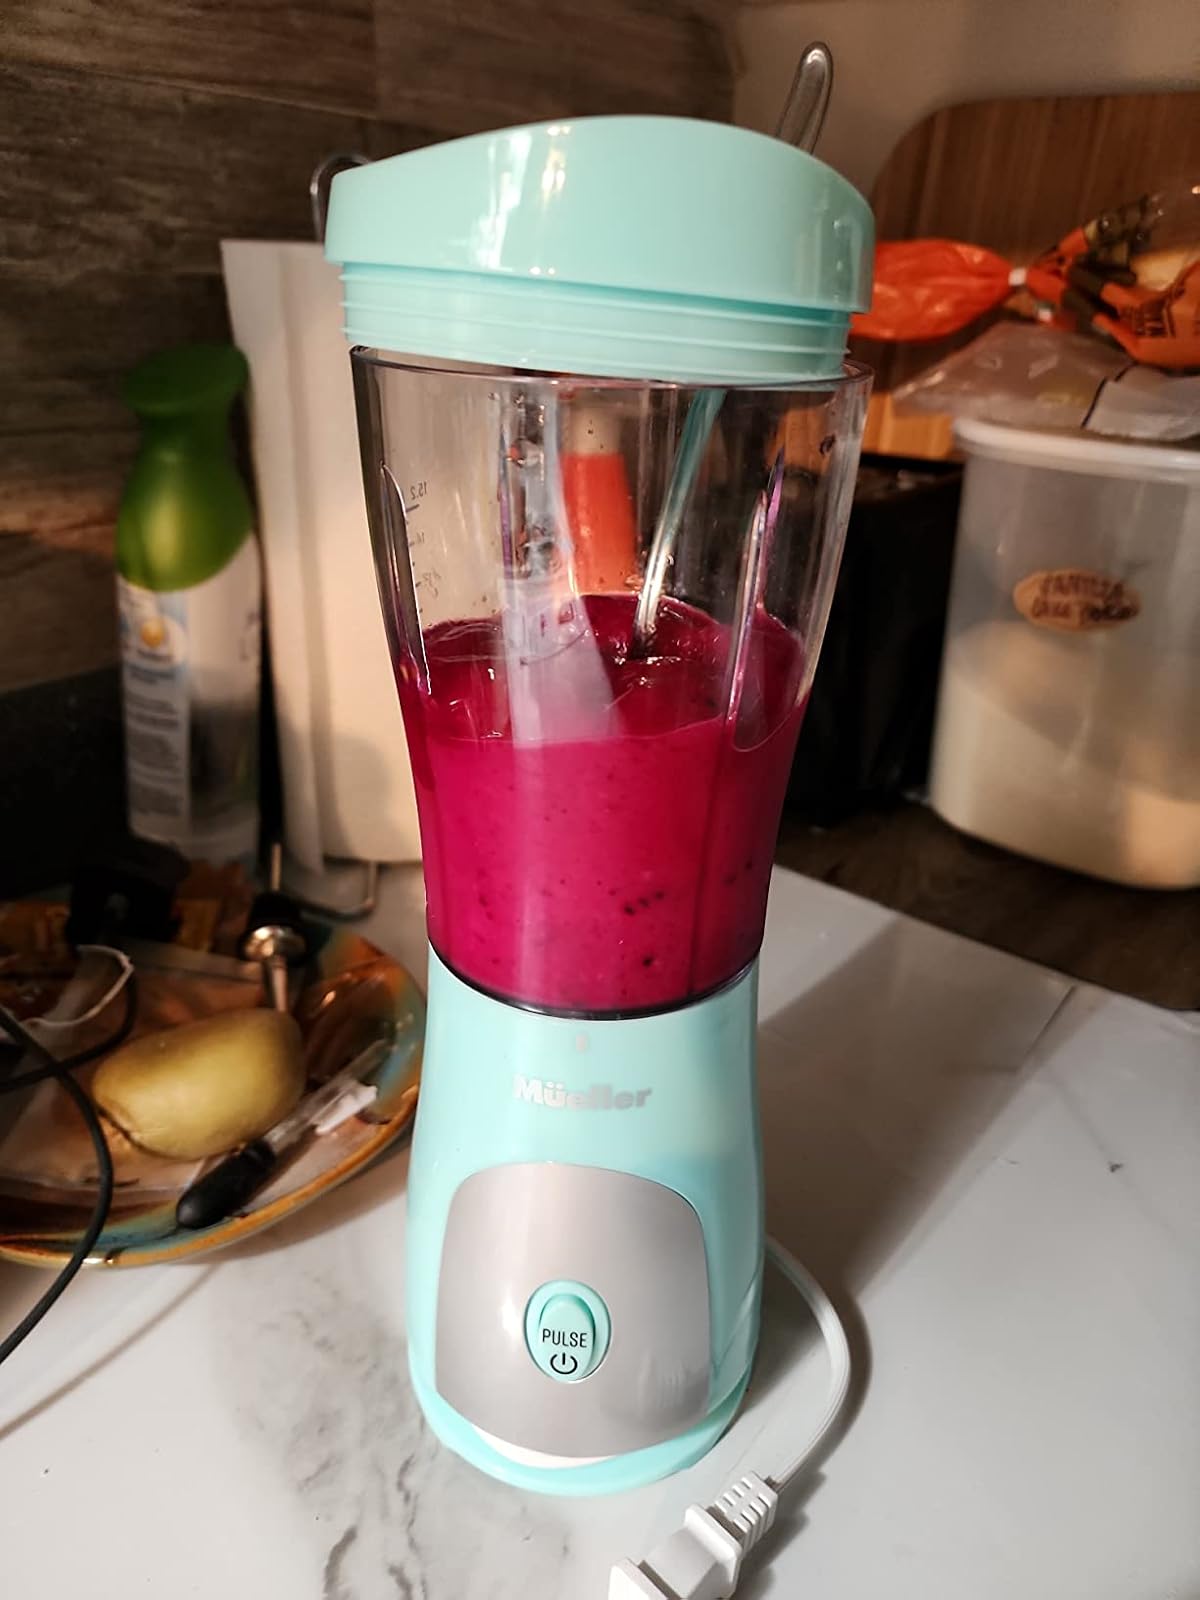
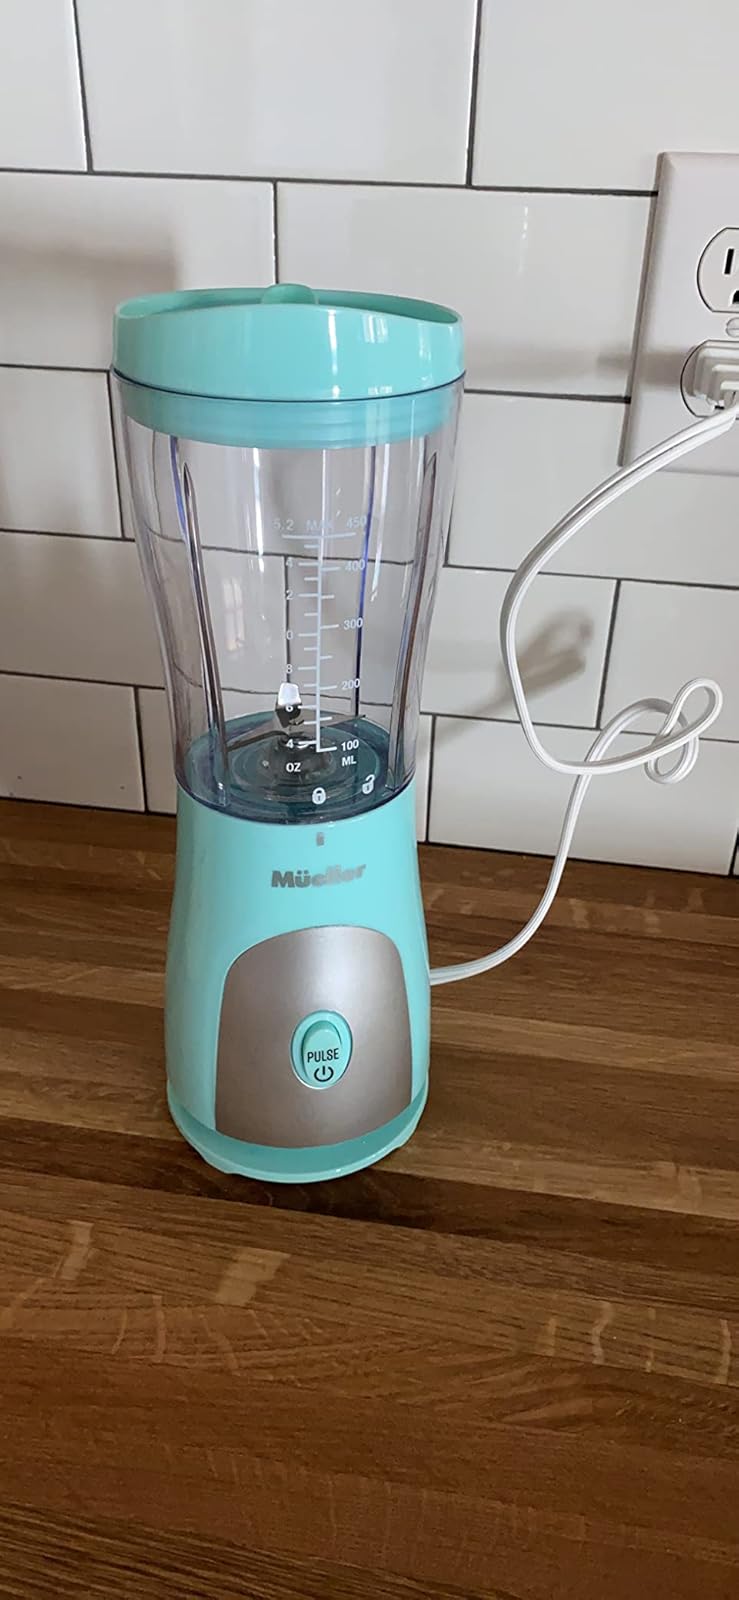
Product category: items_blender
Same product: yes